Lee Remick

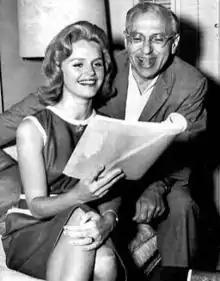
Rehearsing "Something's Got to Give" with director George Cukor in 1962

Remick came to prominence portraying a rape victim whose husband is tried for killing her attacker in Otto Preminger's "Anatomy of a Murder" (1959).